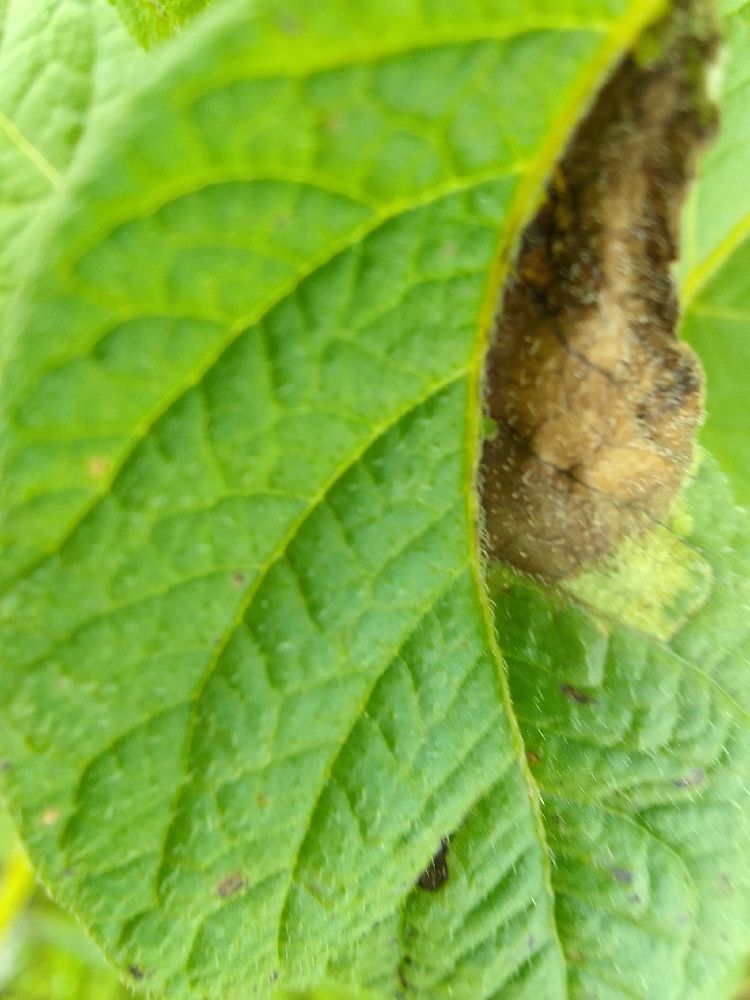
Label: Late blight